Battle of Long Island

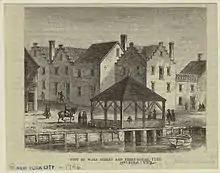
"The Foot of Wall Street And Ferry House – 1746", a portrait depicting the Manhattan side of the East River crossing, known then as the Brooklyn Ferry, as it appeared in the mid-1700s.

As the rain continued, Washington sent a letter instructing General William Heath, who was at Kings Bridge over the Harlem River between Manhattan and what is now The Bronx, to send every flat-bottomed boat and sloop without delay, in case battalions of infantry from New Jersey came to reinforce their position. At 16:00, on August 29, Washington held a meeting with his generals. Mifflin advised Washington to retreat to Manhattan while Mifflin and his Pennsylvania regiments made up the rear guard, holding the line until the rest of the army had withdrawn. The generals agreed unanimously with Mifflin that retreat was the best option and Washington had orders go out by the evening.